Oliver Wendell Holmes Sr.

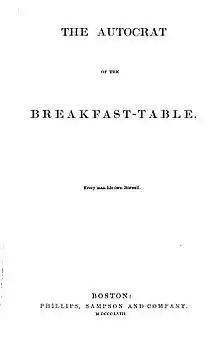
1858 facsimile of "Autocrat of the Breakfast-Table"

Towards the end of his life, Holmes noted that he had outlived most of his friends, including Emerson, Henry Wadsworth Longfellow, James Russell Lowell, and Nathaniel Hawthorne. He said, "I feel like my own survivor... We were on deck together as we began the voyage of life... Then the craft which held us began going to pieces." His last public appearance was at a reception for the National Education Association in Boston on February 23, 1893, where he presented the poem "To the Teachers of America". A month later, Holmes wrote to Harvard president Charles William Eliot that the university should consider adopting the honorary doctor of letters degree and offer one to Samuel Francis Smith, but it never did.